Lawrence Gonzi

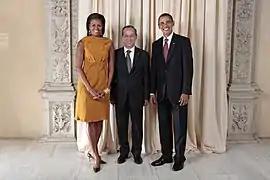
Lawrence Gonzi posing with US President Barack Obama and First Lady Michelle Obama during a reception at the Metropolitan Museum in New York City.

Gonzi was re-elected Prime Minister on 8 March 2008, in a deeply contested general election; he was the first prime minister in the euro area to be re-elected after introducing the euro. The Nationalist Party won this election with a majority of less than 1,200 votes, which translated in a one-seat majority. This proved to be the eventual undoing of the administration. In his first message to the nation at the beginning of this legislature, Gonzi said that the work of his government should be based on sustainable development, putting the environment on par with education and the economy. He relinquished his post as Minister of Finance in favour of Tonio Fenech, but assumed responsibility for the Malta Environment and Planning Authority (MEPA), in particular its reform.